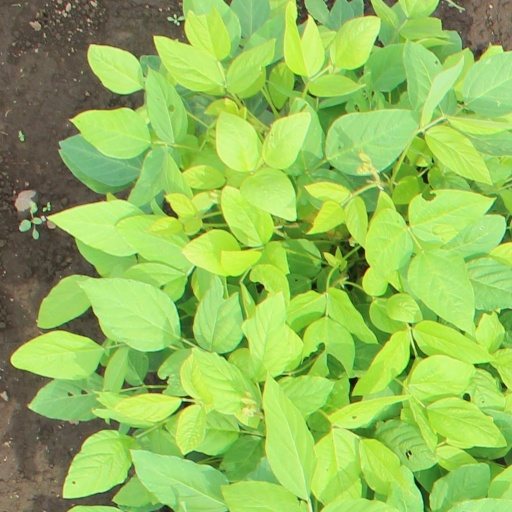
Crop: soybean